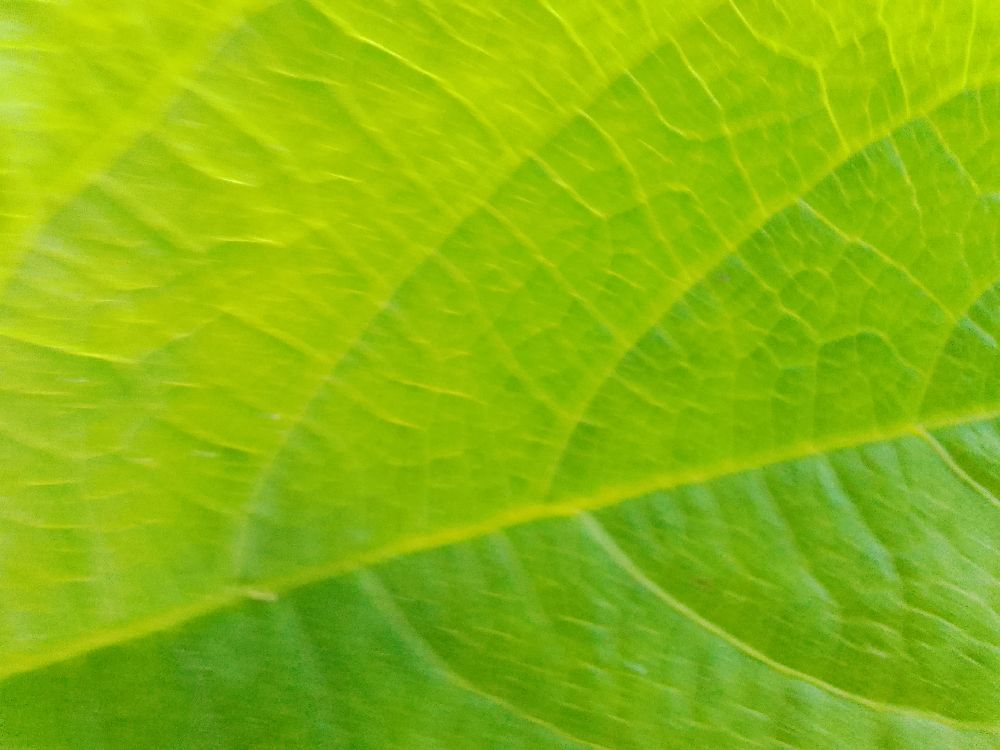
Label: healthy